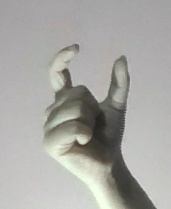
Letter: nun